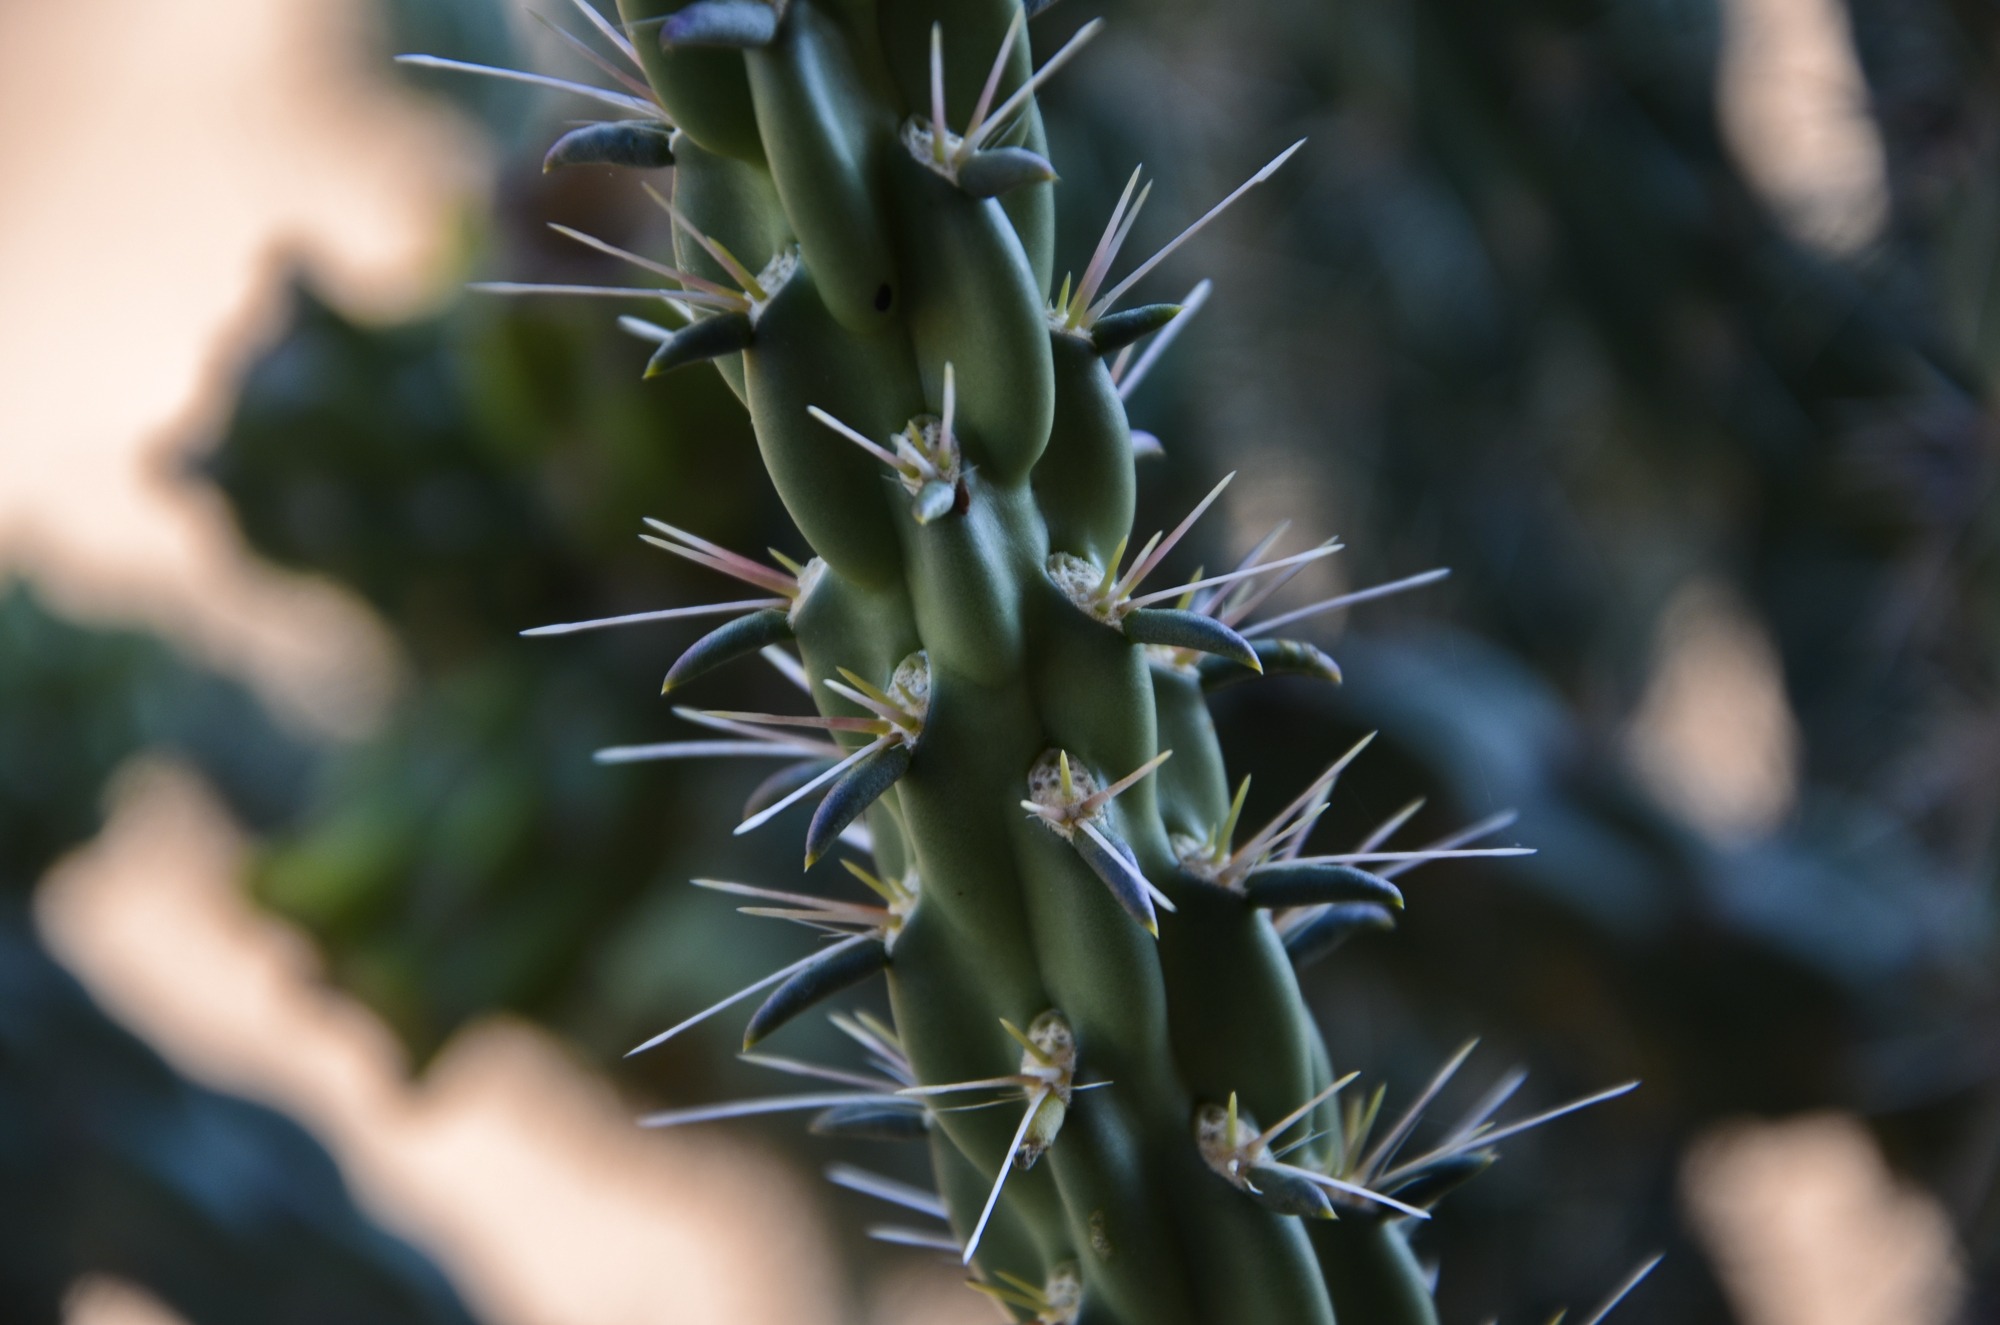
cactus, plant, flower, environment, green, herb, natural, botany, agriculture, flora, botanical, outdoors, vegetation, horticulture, organic, flowering plant, grass family, plant stem, land plant, thorns spines and prickles, hedgehog cactus, new mexico cactus, cactus needle